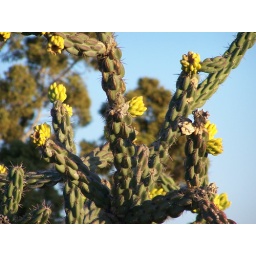
flowers of a desert plant in new mexico